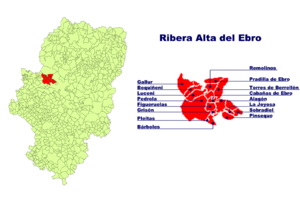
La comarque de Ribera Alta del Ebro est une région aragonaise dans la Province de Saragosse.